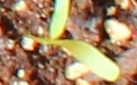
Label: Sugar beet